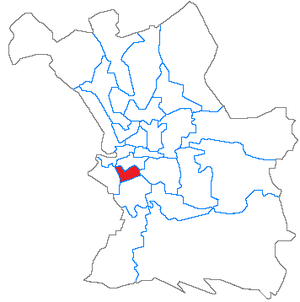
Situation du canton dans la ville de Marseille
Le canton de Marseille-Vauban est une ancienne division administrative française située dans le département des Bouches-du-Rhône, dans l'arrondissement de Marseille. Il avait été créé en 2004.